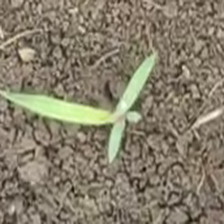
Weed species: Digitaria_SP_(Digitaria Sanguinalis )